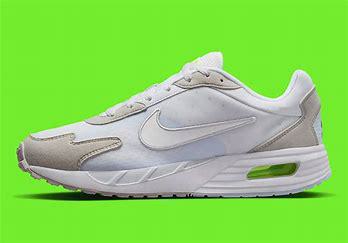
Brand: Nike
Model: Air Max Solo